Ridge-and-Valley Appalachians

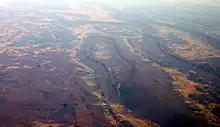
An aerial view of Bedford County, Pennsylvania, showing (from center to right): Wills, Evitts, and Tussey Mountains in December 2006

The Province extends from southeastern New York in the north through northwestern New Jersey, westward into Pennsylvania through the Lehigh Valley, and southward into Maryland, West Virginia, Virginia, Kentucky, Tennessee, Georgia, and Alabama. They form a broad arc between the Blue Ridge Mountains and the Appalachian Plateau physiographic province, which includes the Allegheny and Cumberland plateaus. They are characterized by long, even ridges, with long, continuous valleys in between.